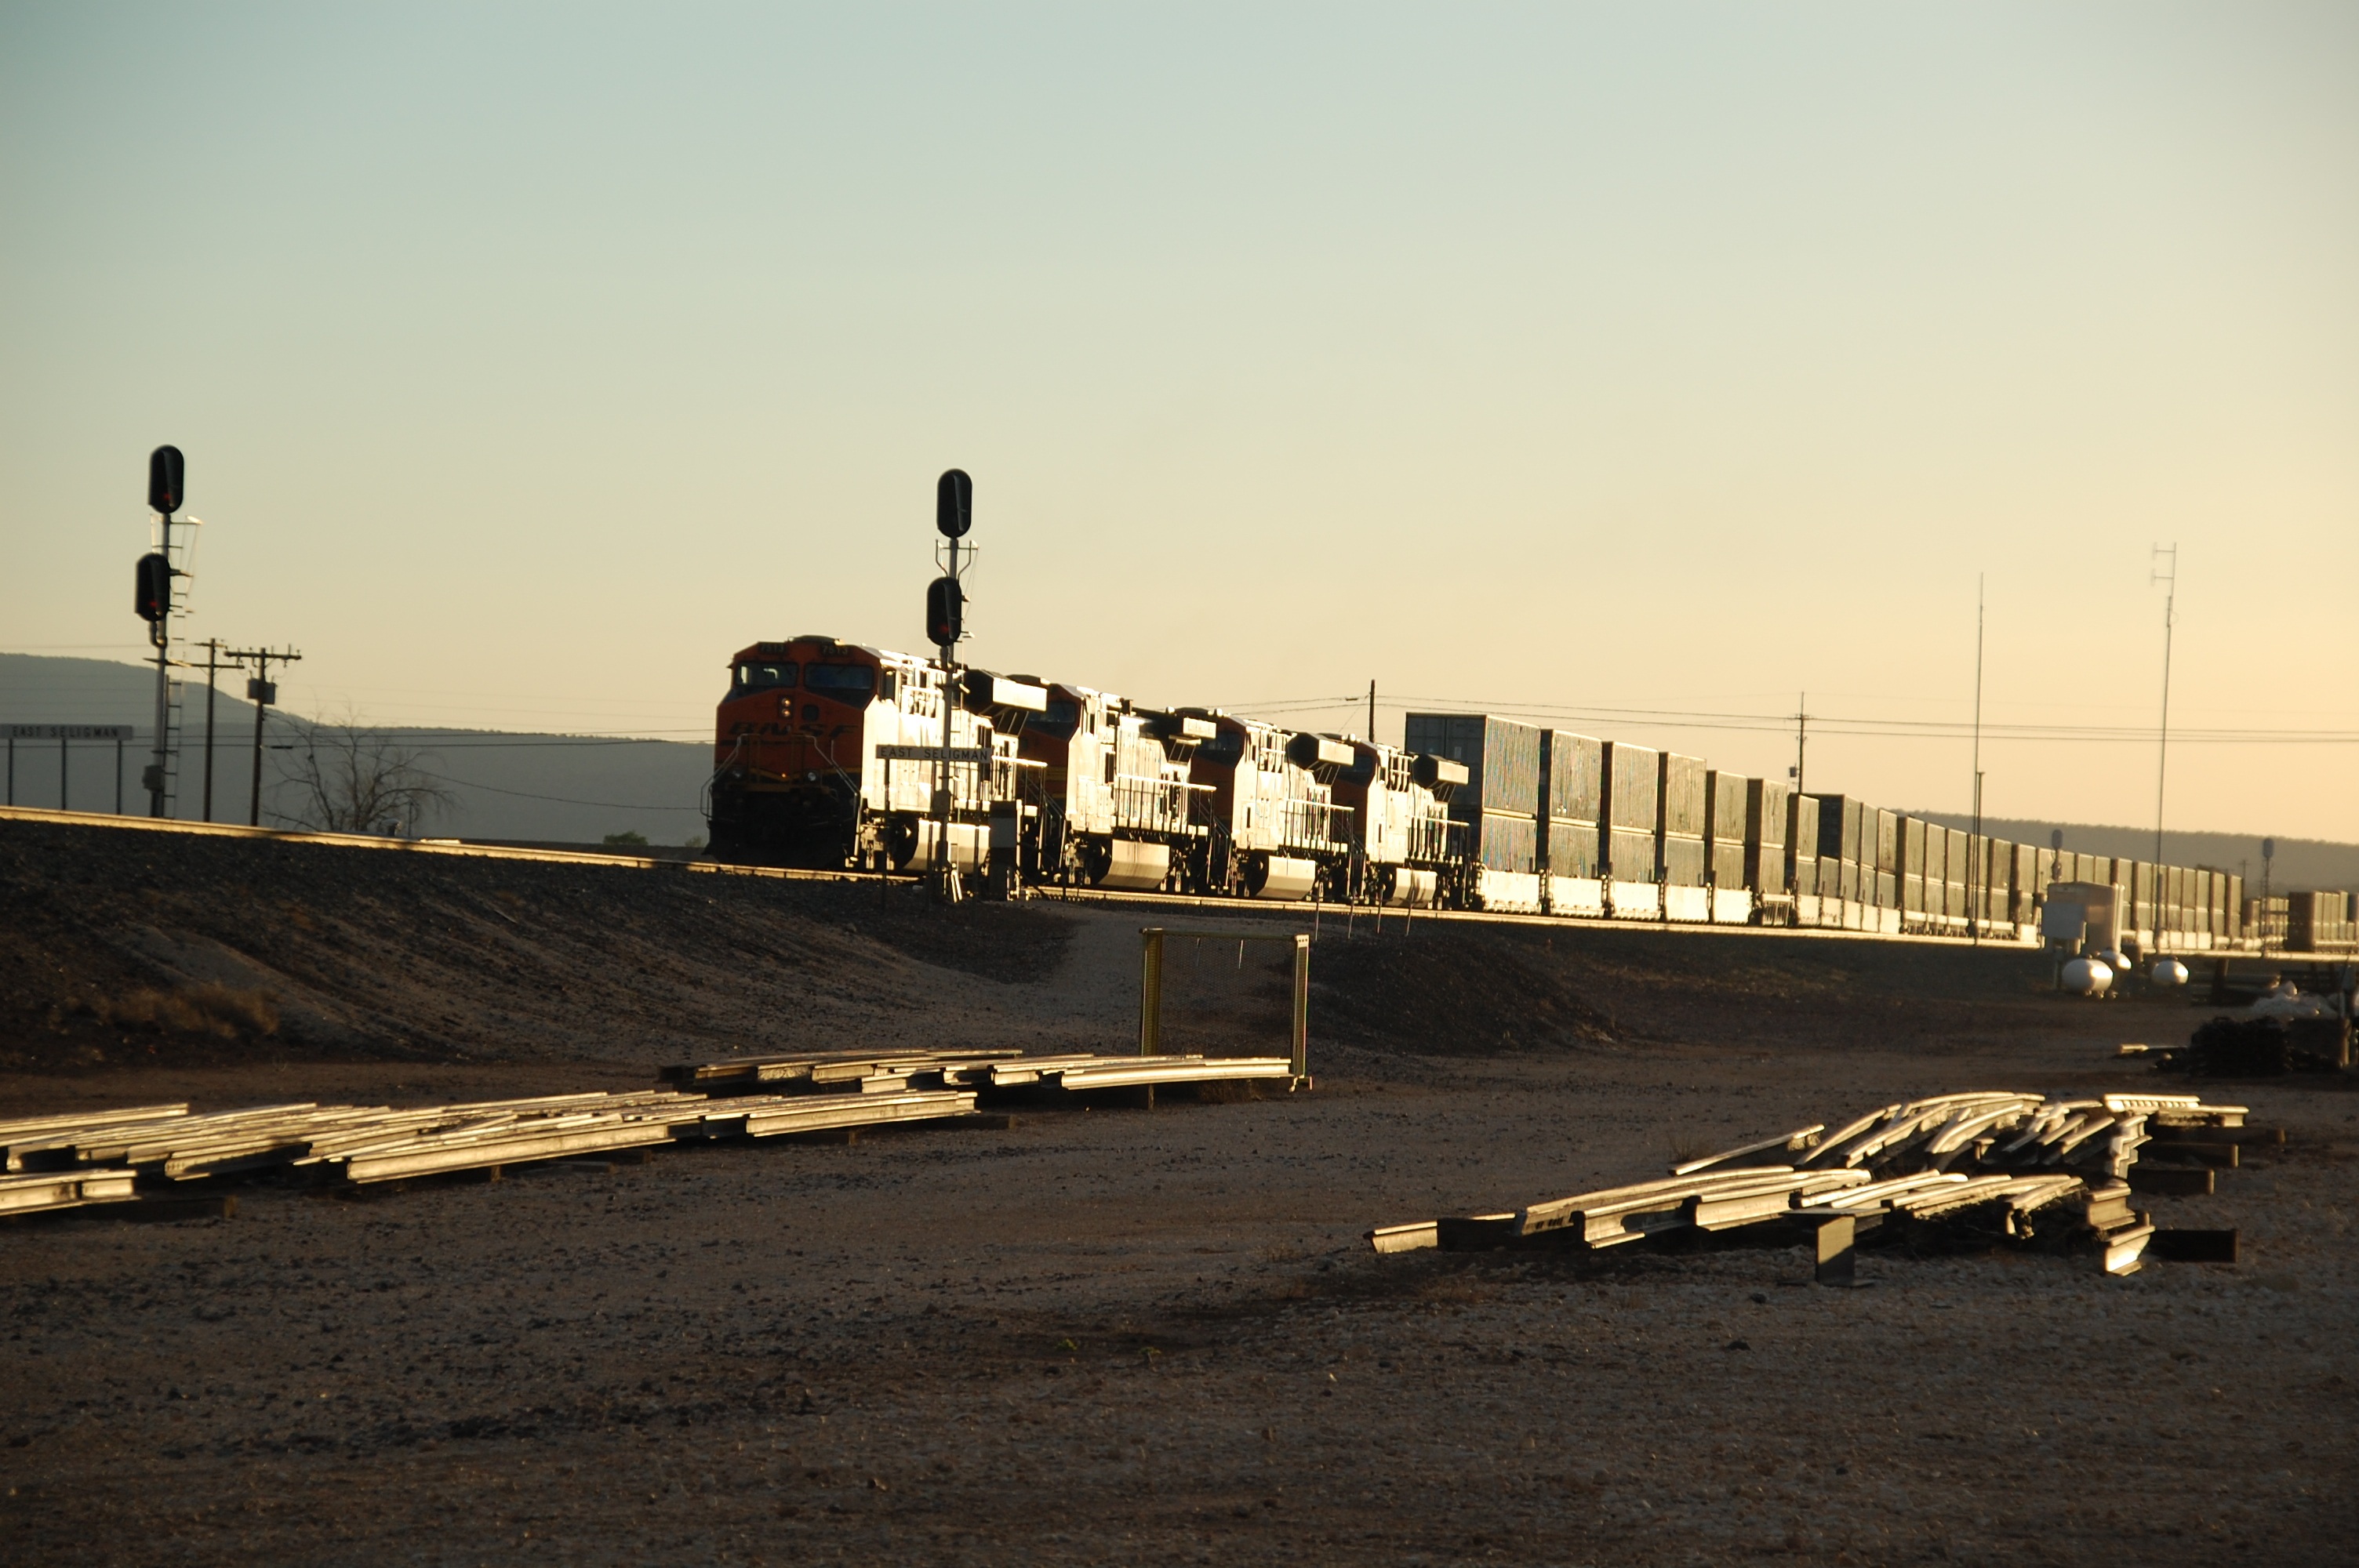
beach, sea, coast, structure, boardwalk, railway, sunset, traffic, night, morning, train, pier, walkway, cityscape, dusk, evening, reflection, vehicle, stadium, shape, sport venue